Odrysian kingdom

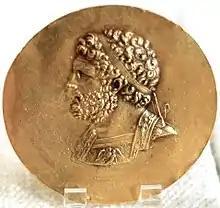
Roman medallion of Philip II

By the turn of the 4th century the Odrysian kingdom showed its tendency towards fragmentation. Two rulers are known by 405: Amadocus I and Seuthes II. The historian Diodorus Siculus even called both of them "kings of the Thracians", although this is most likely a misunderstanding: by 405 Seuthes II still considered Amadocus I as his suzerein. Amadocus was the son of a previous king Sitalces, while Seuthes II was the son of a Thracian chieftain named Maisades. Maisades was a descendant of king Teres, making Seuthes II and Amadocus I distant relatives. There was also an autonomous Odrysian prince in the western hinterlands of Byzantium named Teres.